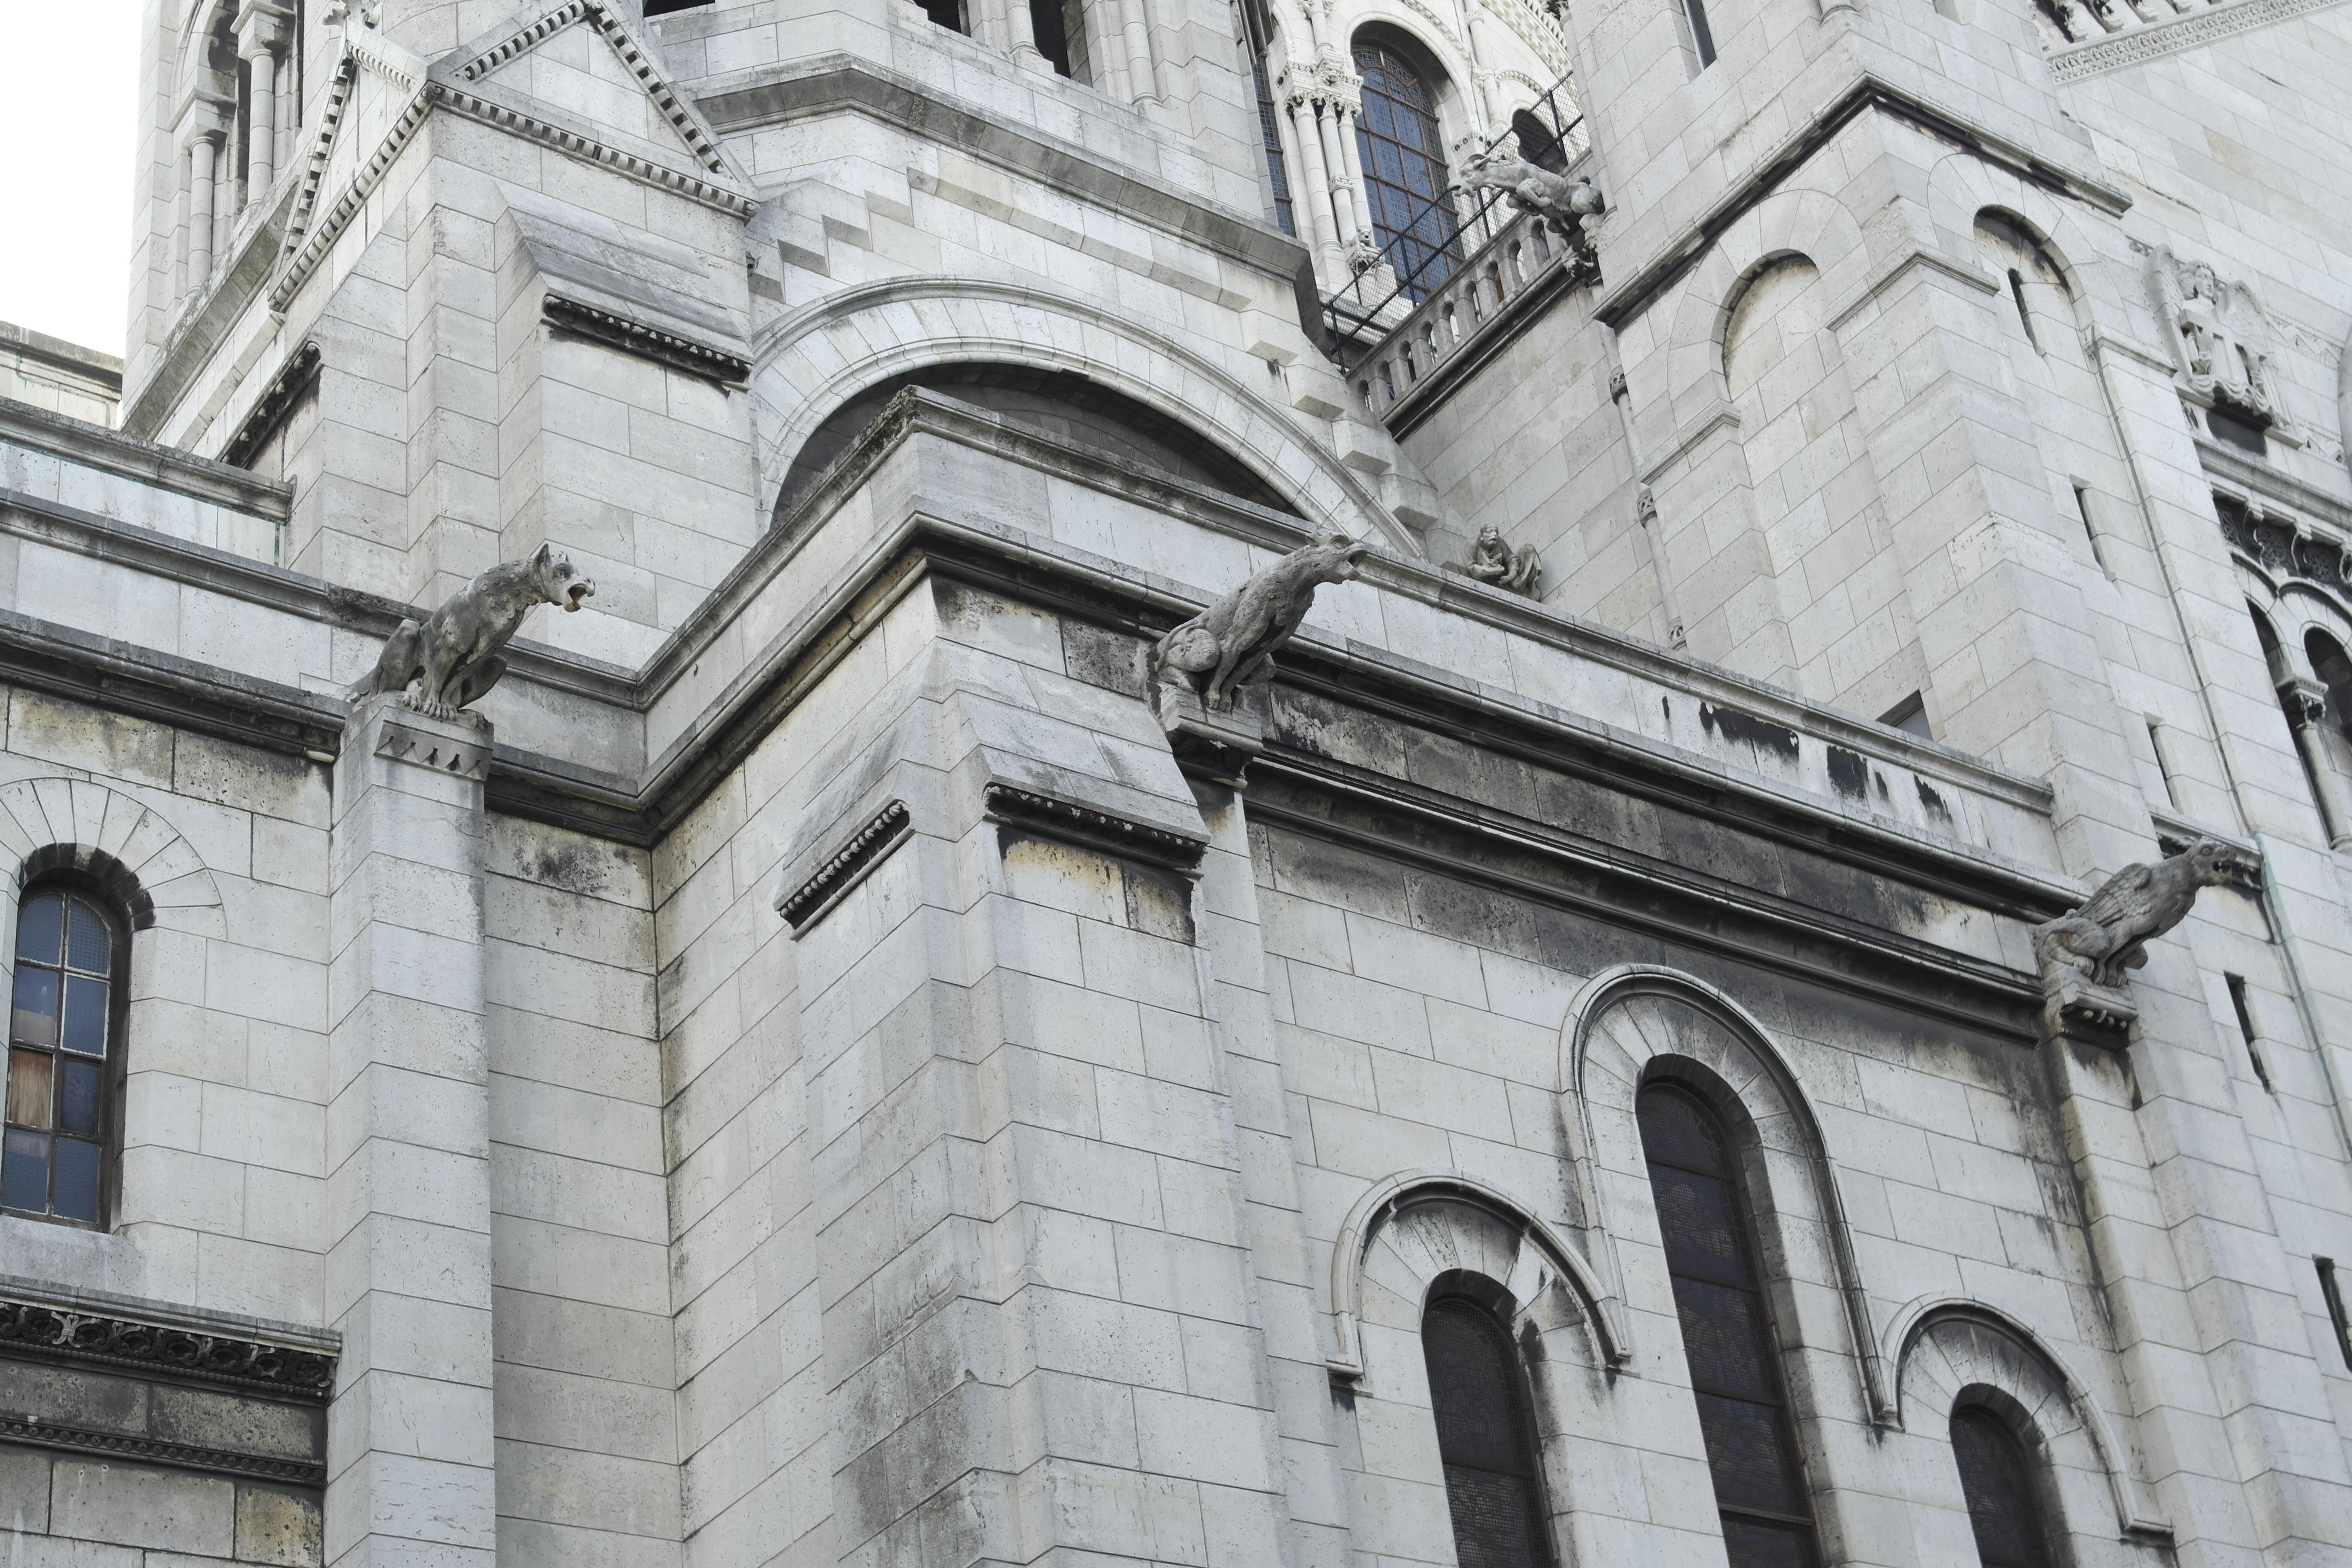
montmartre, church, paris, france, tourism, art, architecture, building, landmark, classical architecture, medieval architecture, arch, facade, cathedral, gothic architecture, place of worship, window, basilica, historic site